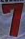
Number: 7